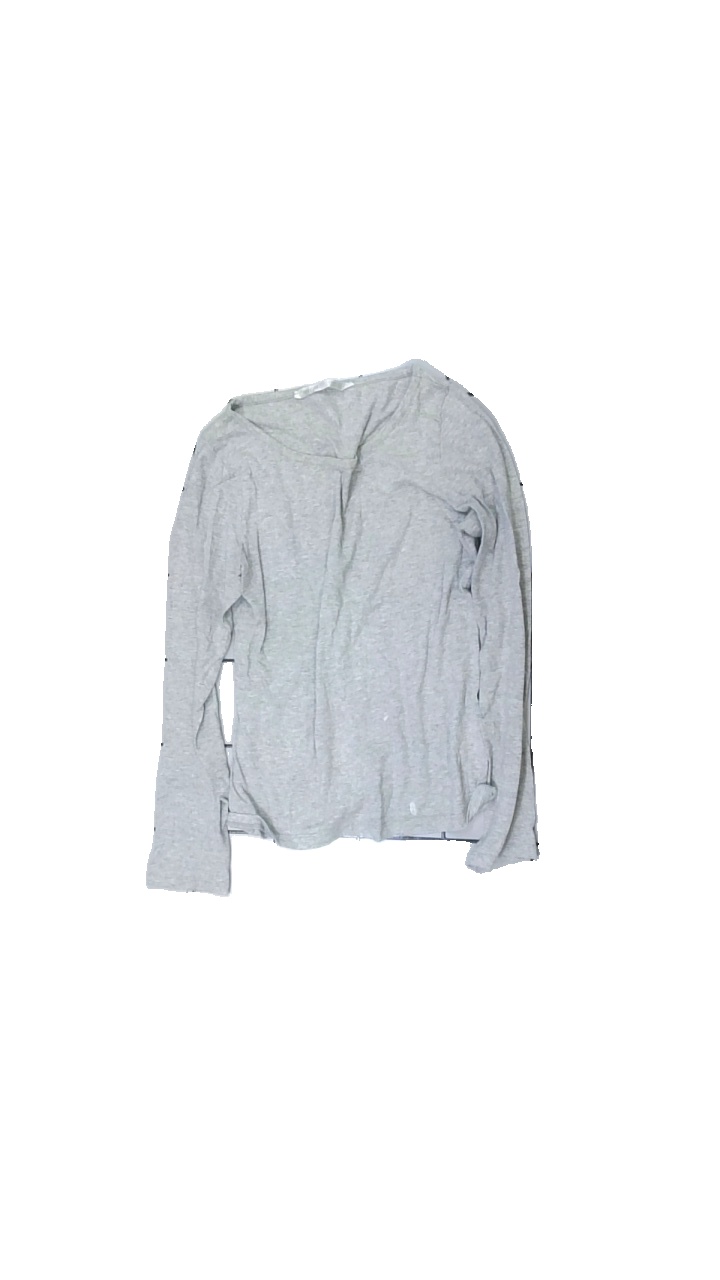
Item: Top (Ladies)
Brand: Lk & Jns Dew
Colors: Grey
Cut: Regular, C-collar
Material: unable to scan, no tag
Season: All
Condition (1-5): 3
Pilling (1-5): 1
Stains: Minor
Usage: Export
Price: <50